St. Kitts Scenic Railway

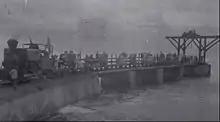
Historic photograph of steam locomotive No. 3 "Queen Mary" with the first passenger train on the new Factory Pier at opening of the sugar factory in 1912

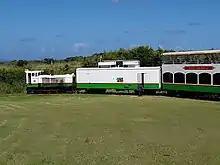
View showing locomotive and power car

The original track was laid from 1912 to 1926, to deliver sugar cane from the plantations to the new centralised sugar mill in Basseterre. The sugar mill was built by a group of investors in 1912, to reduce processing costs and increase profitability by applying the principle of economies of scale, due to a sugar price drop caused by the worldwide introduction of sugar beets. Previously, each plantation had its own sugar mill. The first section of the railway line, from the Factory Pier to the St. Kitts Basseterre Sugar Factory, with a West Line branch running 4 miles (6.4 km) to Palmetto Point at Trinity and a North Line branch running out to Mills's at Bourryeau Estate, was completed on 28 February 1912. It was celebrated with a special train carrying invited dignitaries. The railway was then operated seasonally from February to June for the annual sugar harvest.